Dedoplistsqaro Municipality

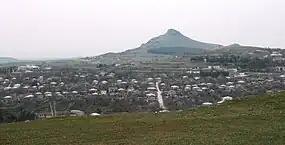
Town of Dedoplistsqaro

The municipality consists of 14 administrative units and 16 settlements. According to the National Statistics Office of Georgia, the population of Dedoplistsqaro Municipality is 20,700 people. 5,700 people live in urban areas and 15,000 people in rural areas.